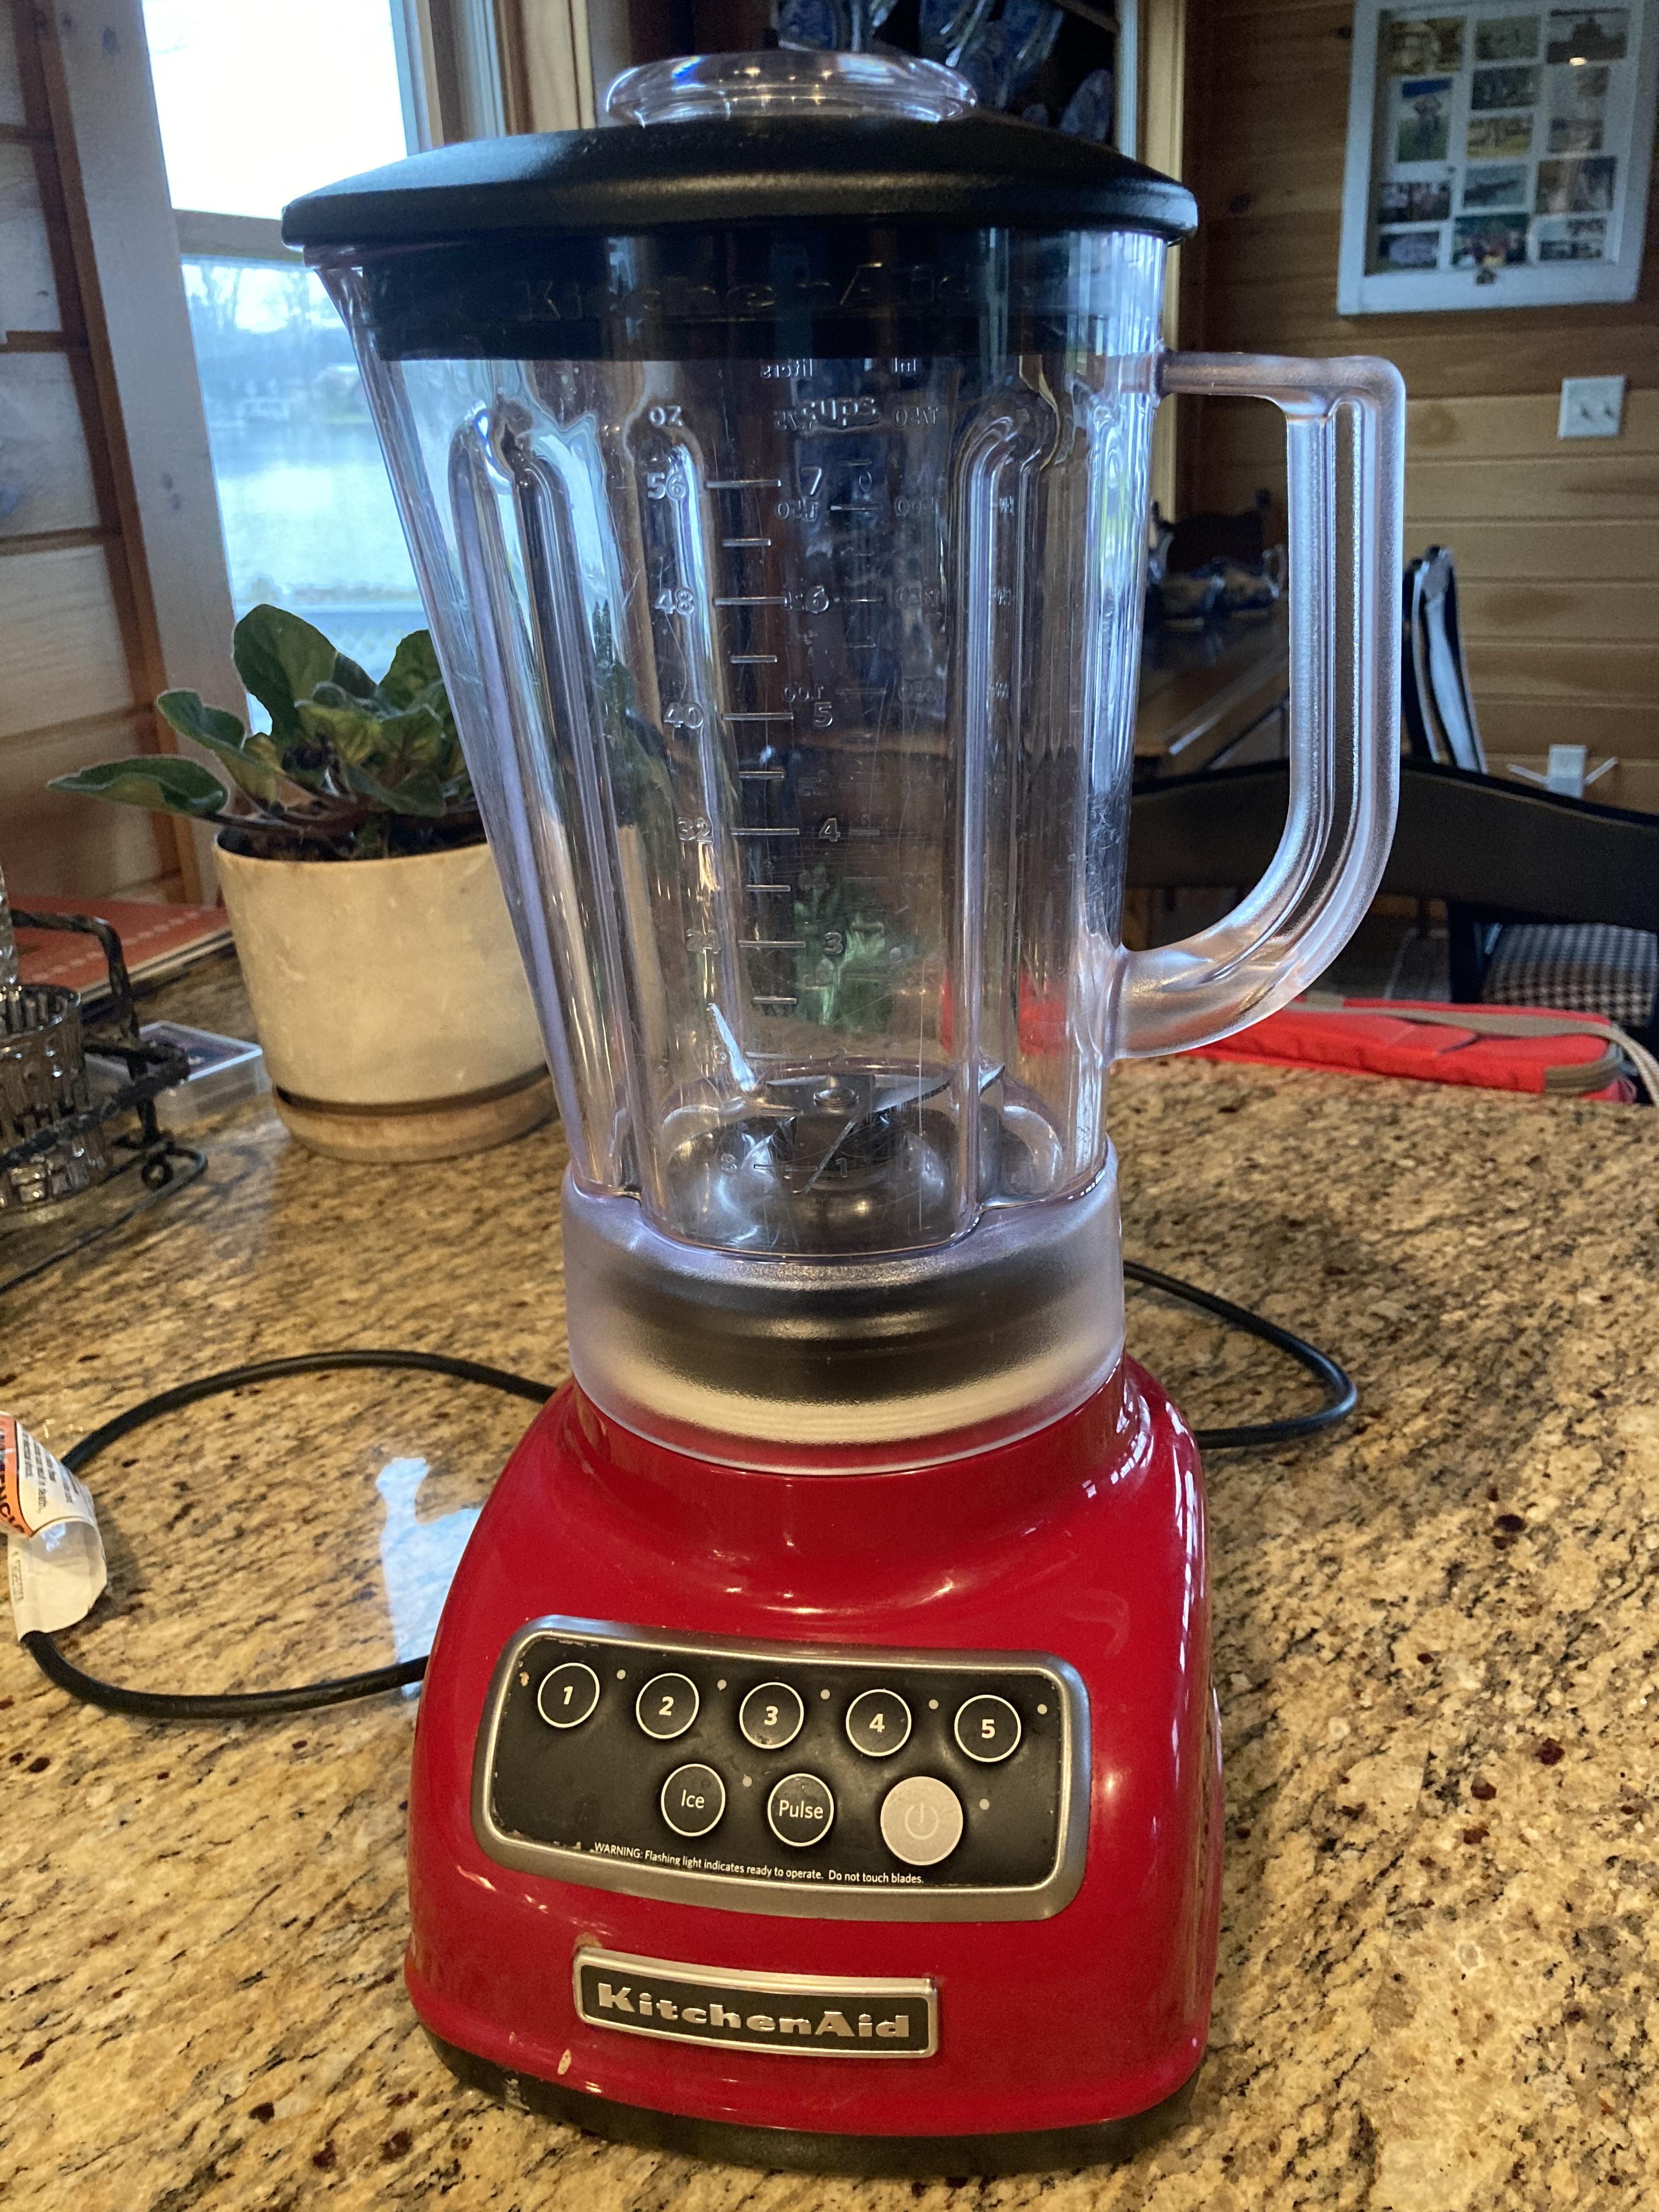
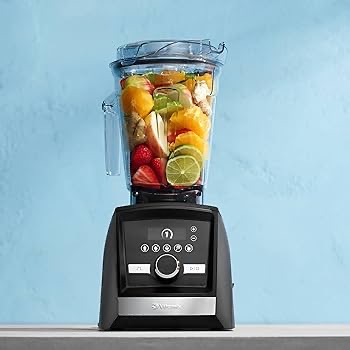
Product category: items_blender
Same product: no